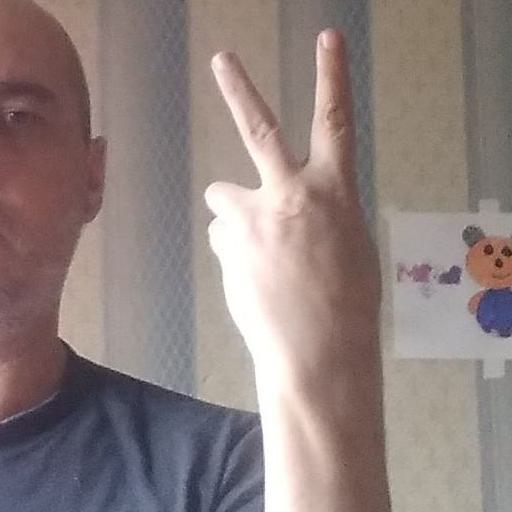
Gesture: peace_inverted